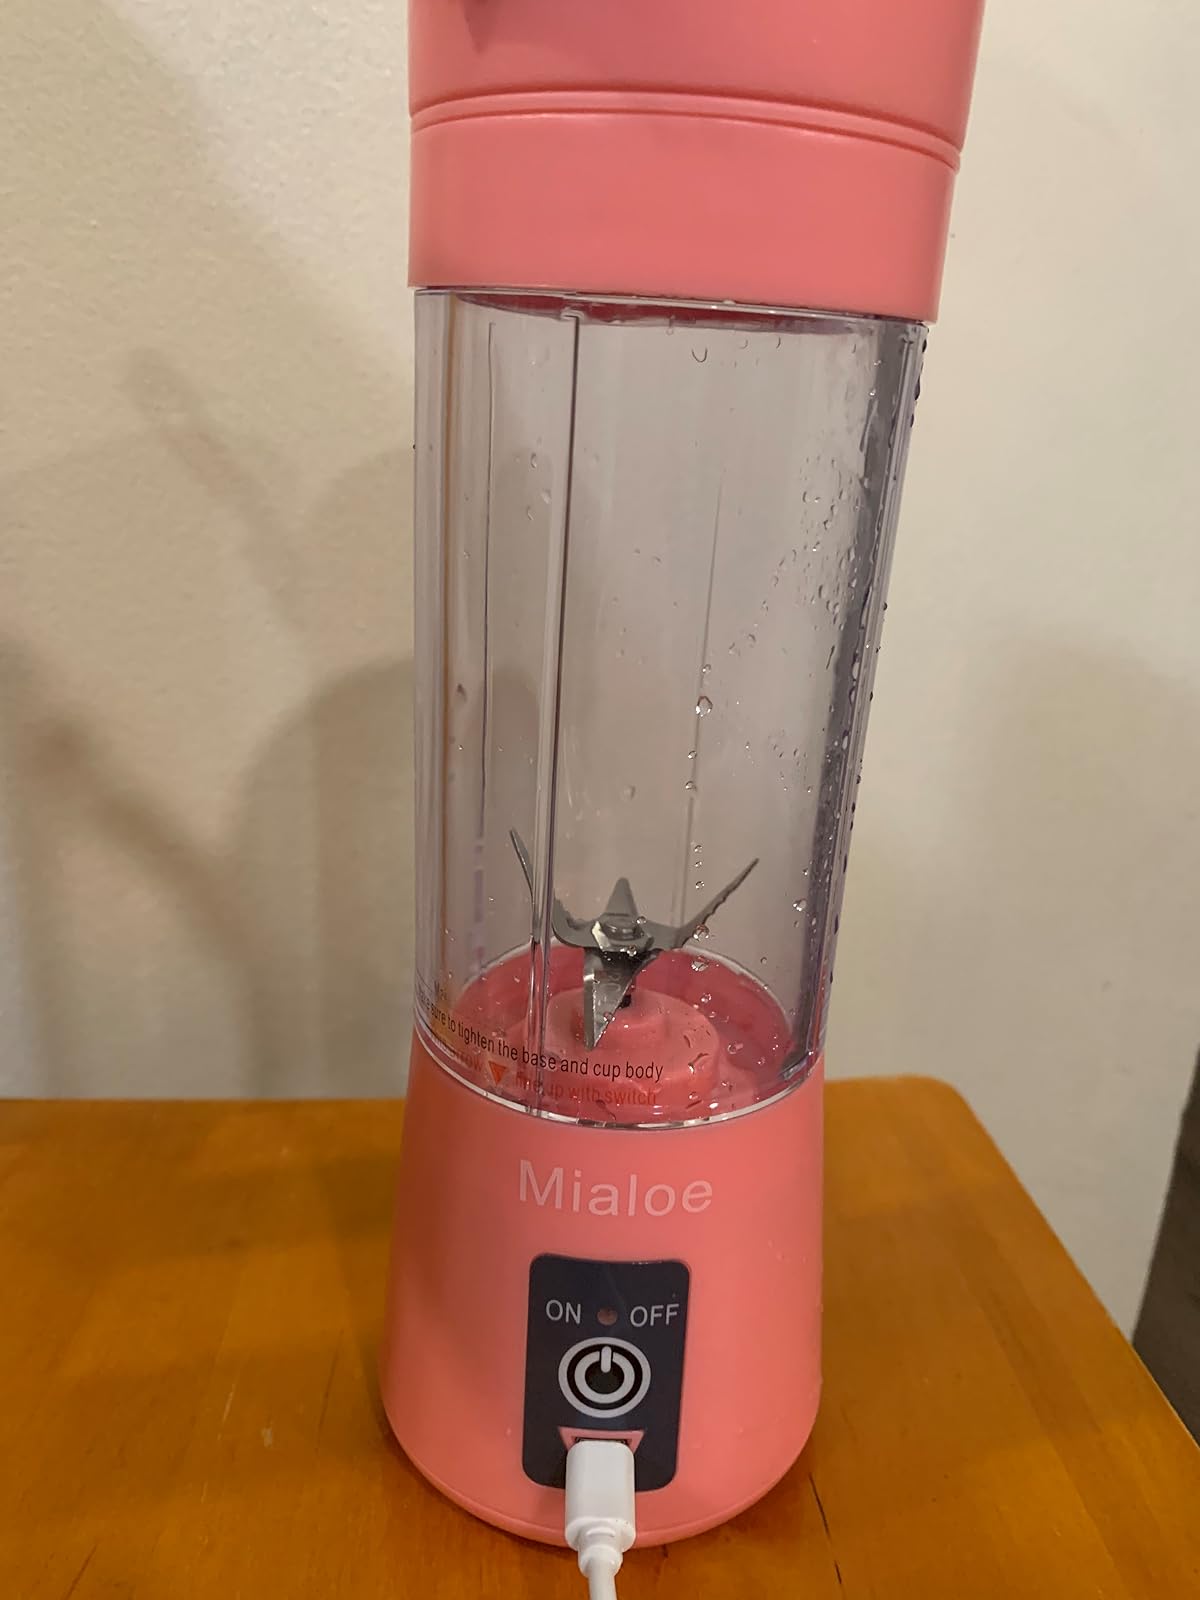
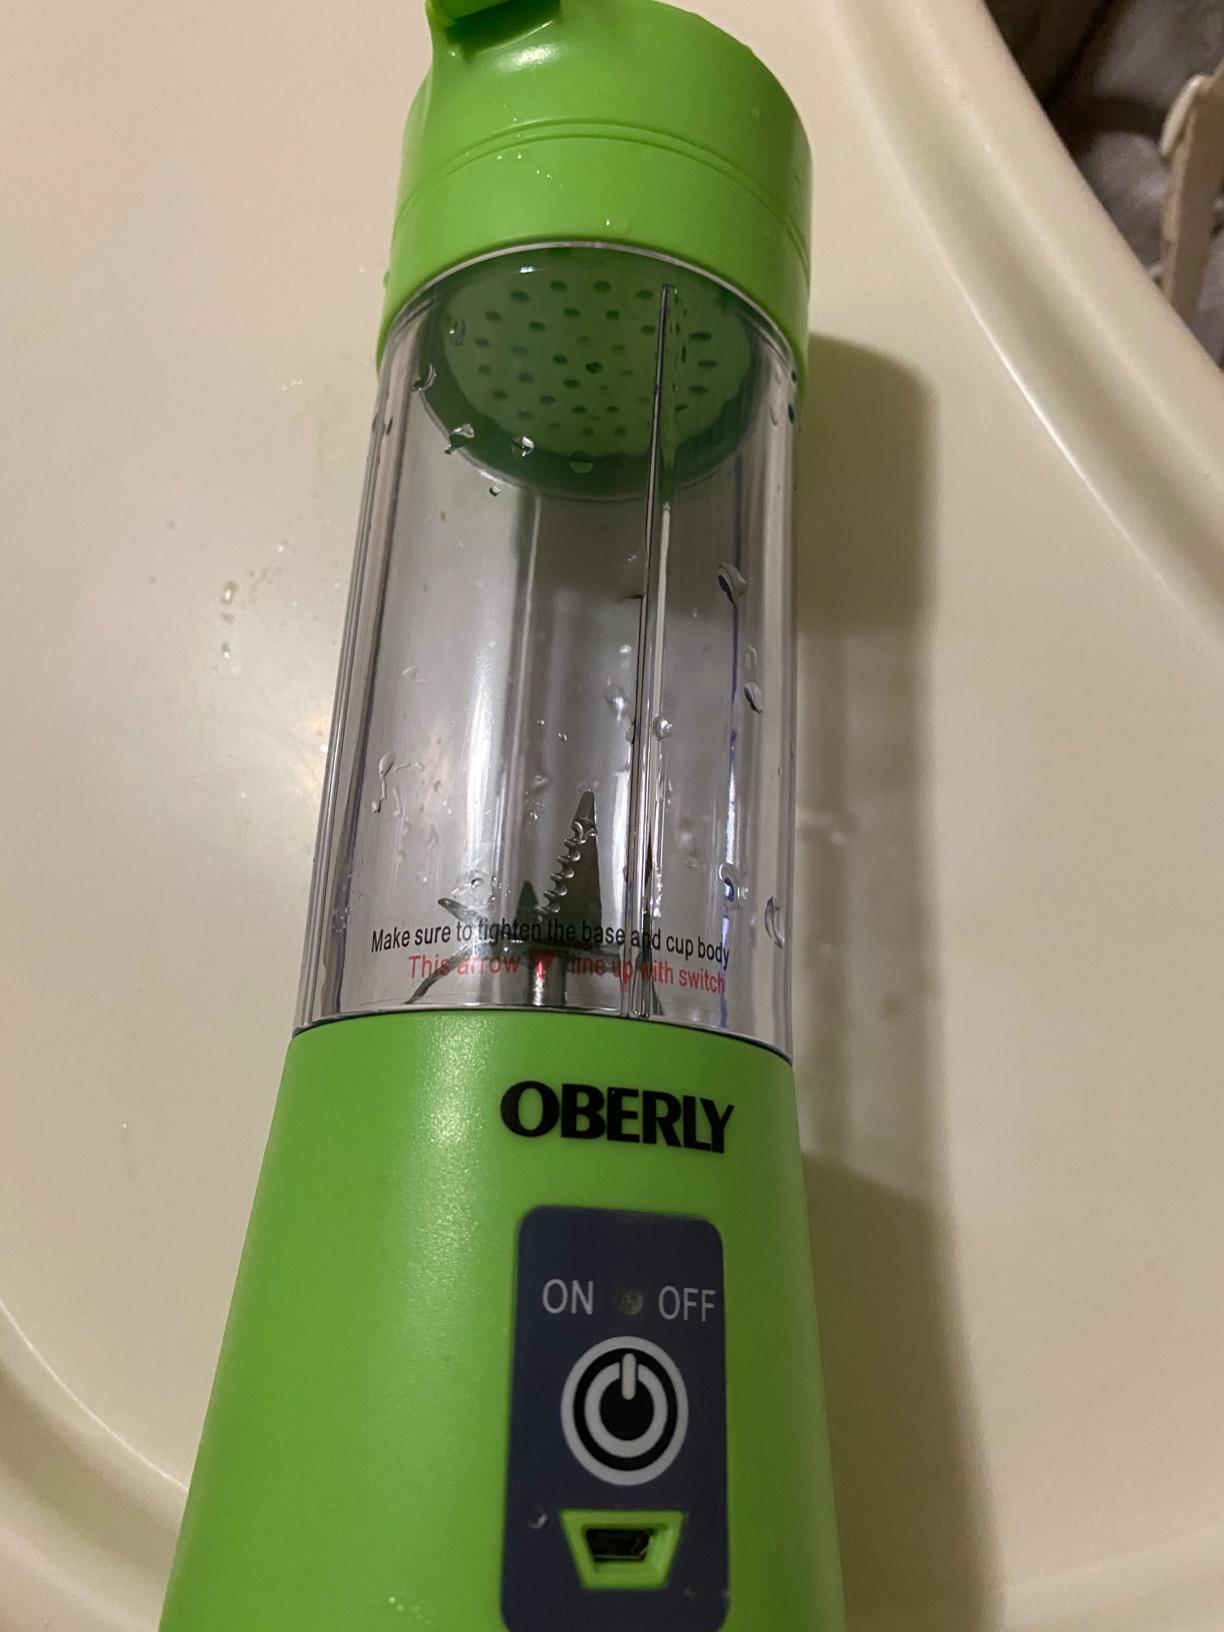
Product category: items_blender
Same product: no